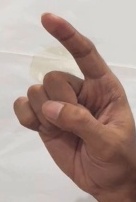
ASL sign: Z